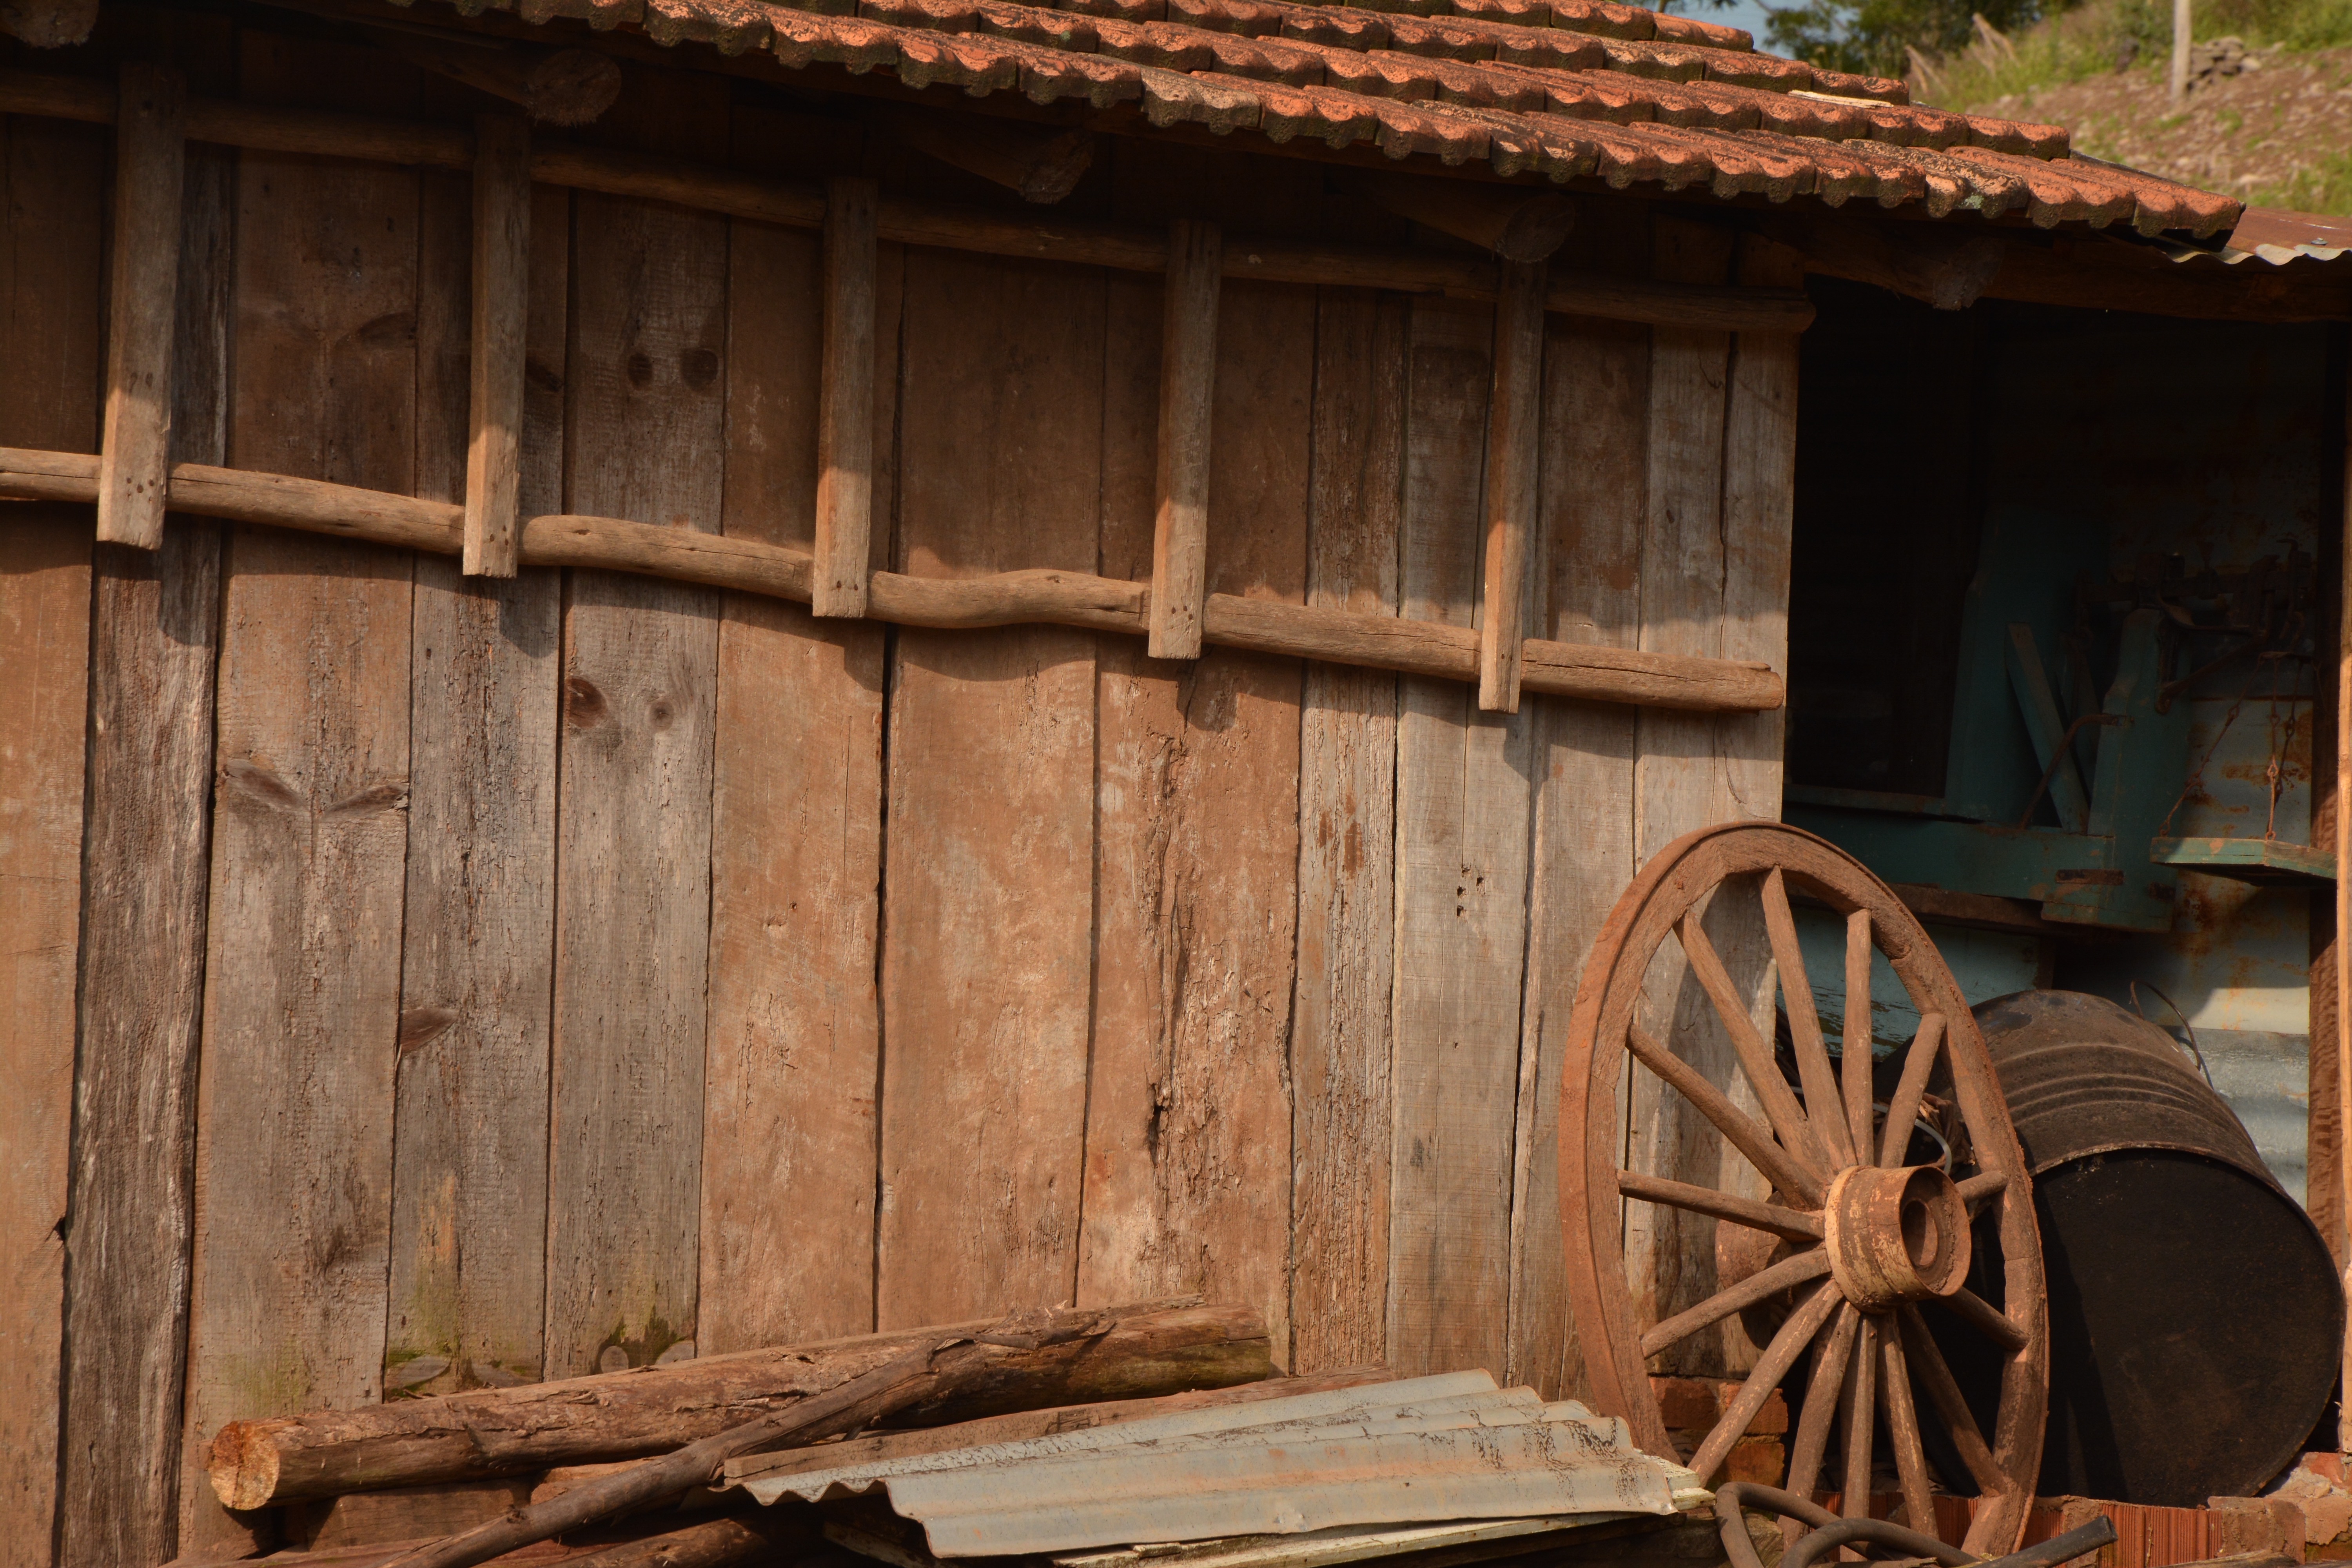
wood, house, building, barn, home, shed, hut, shack, cottage, lumber, log cabin, man made object, outdoor structure